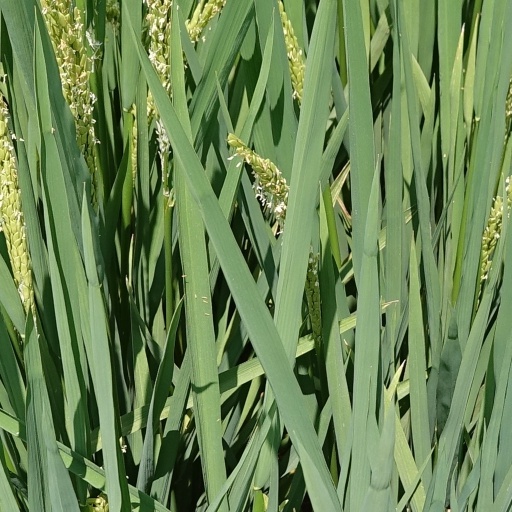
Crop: rice